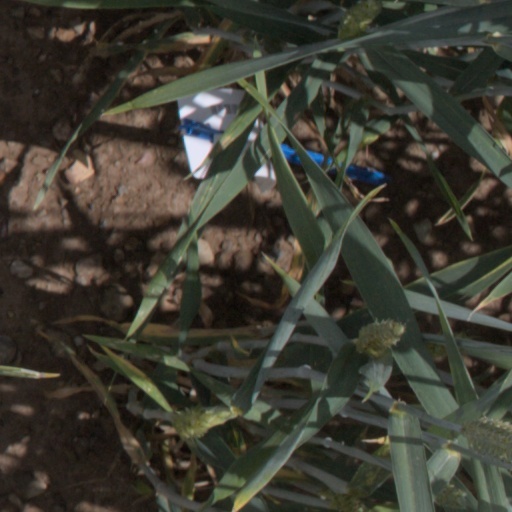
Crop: wheat